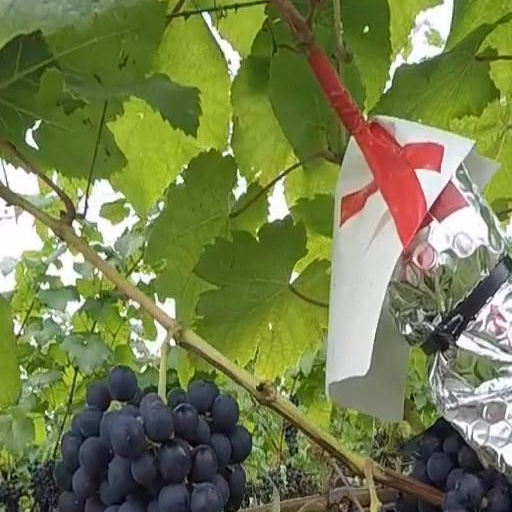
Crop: grape